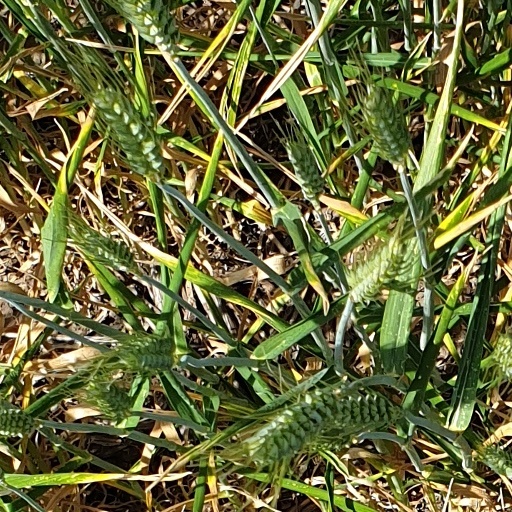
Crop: wheat